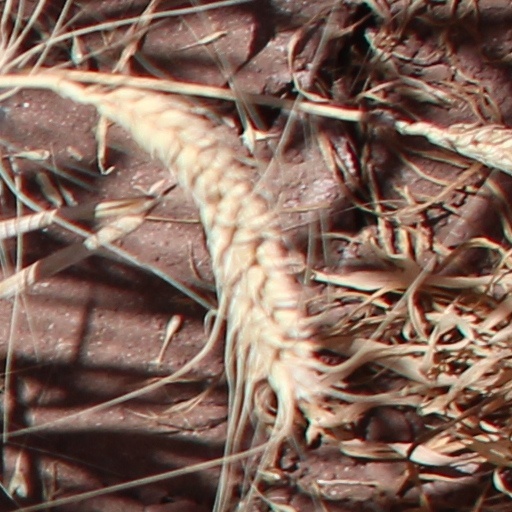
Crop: wheat